Huu-ay-aht First Nations

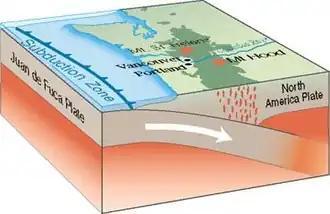

Pachena Bay is home to the Huu-ay-aht First Nations village of Anacla, "which aboriginal oral history says was devastated when an ancient earthquake convulsed the West Coast of North America."